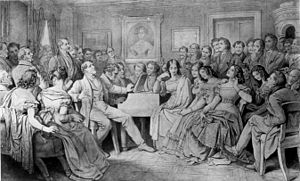
Franz Schubert / Eftermæle
Franz Peter Schubert var en østrigsk komponist og pianist.